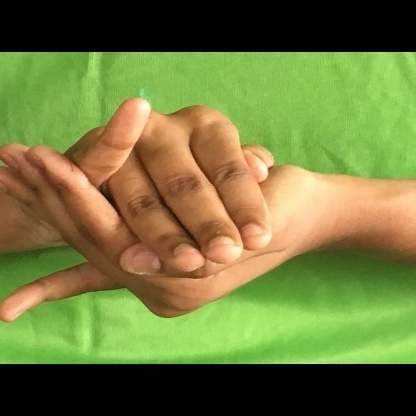
Mudra: Kurma